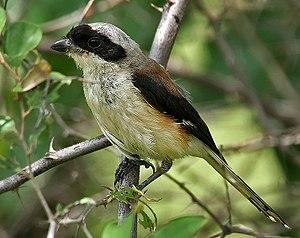
La Pie-grièche à bandeau est une espèce de passereau appartenant à la famille des Laniidae.